Supermarine Sea King

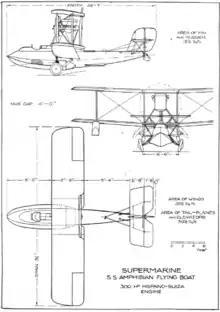
The general arrangement drawings for the Supermarine Sea King I

On 29 October 1919, Supermarine commenced design of a single seat flying boat fighter. It was developed from the Supermarine Baby and an aircraft developed from it, the Supermarine Sea Lion I. The prototype of the Baby had first flown upon its completion in February 1918, but never saw action during World War I. and was no longer used after the end of the war. The Sea Lion I had participated in the 1919 Schneider Trophy race, the results of which were annulled when the race ended in chaos due to the fog.